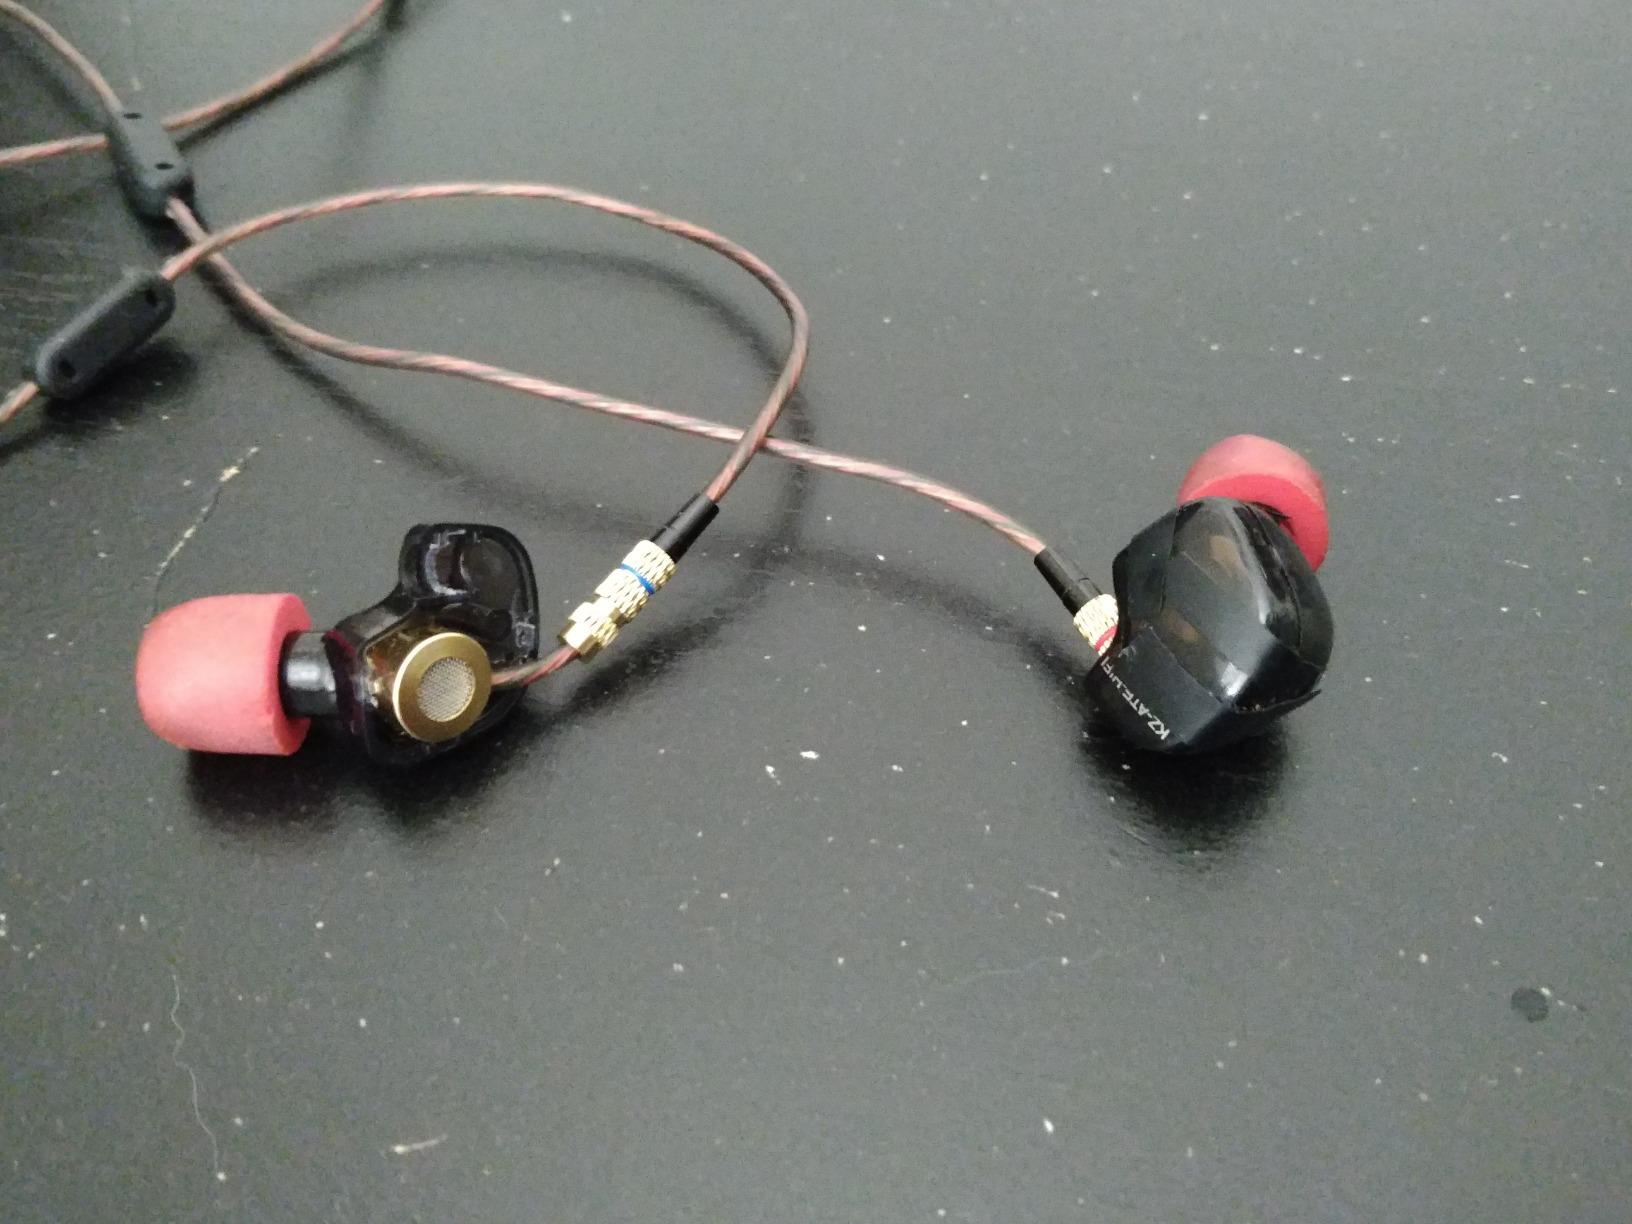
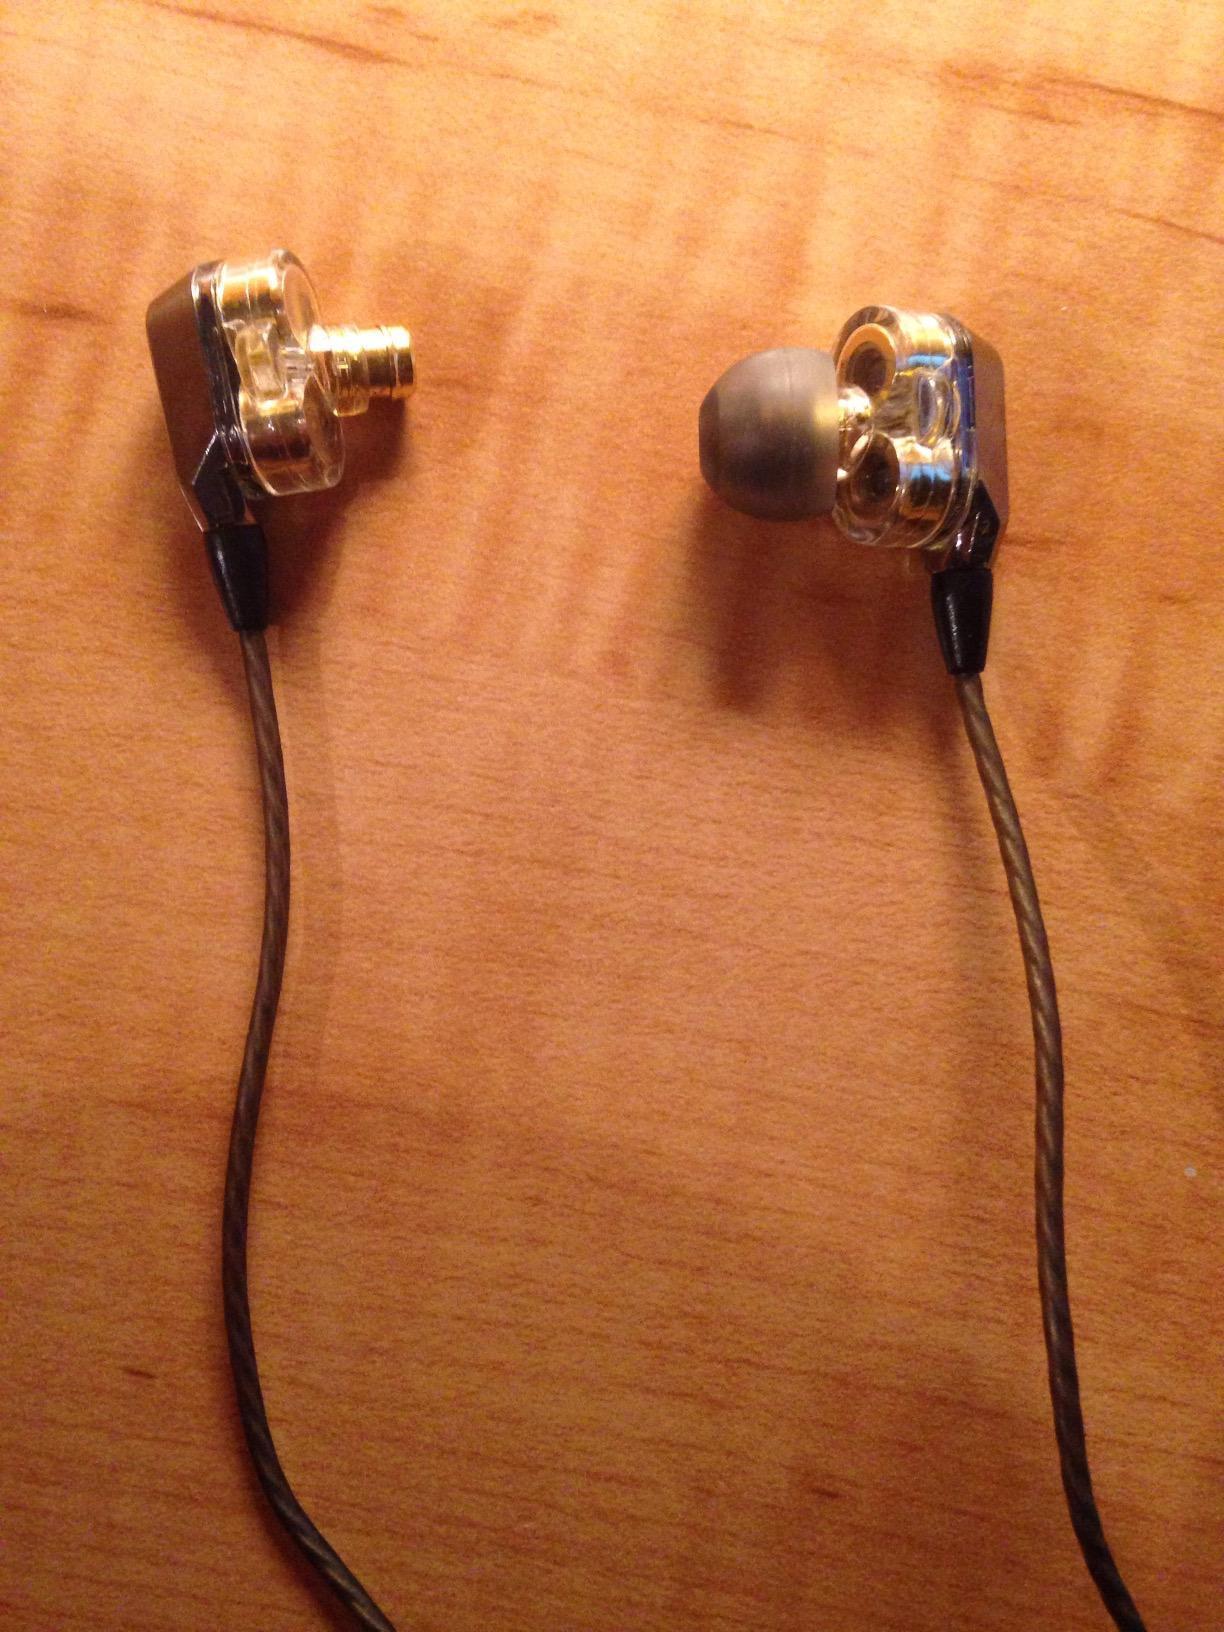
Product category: headphones
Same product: no